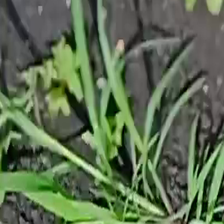
Weed species: Digitaria_SP_(Digitaria Sanguinalis )